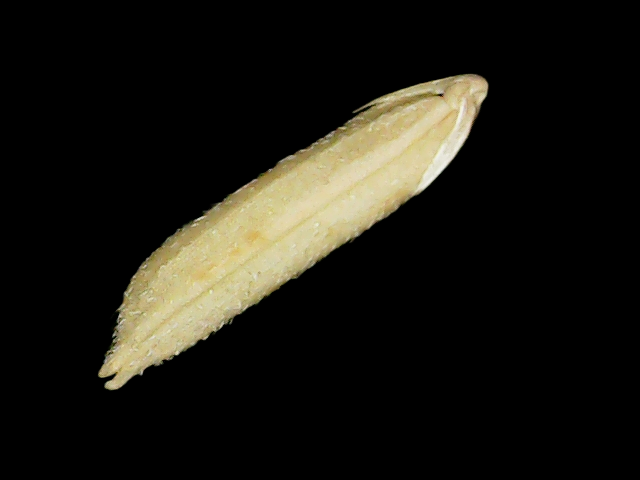
Rice variety: Binadhan19